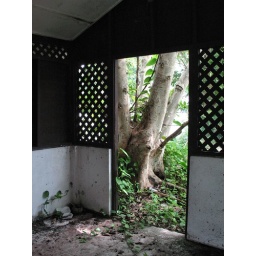
Creepers and other plants are growing steadily to cover this abandoned house even in the middle of the city.